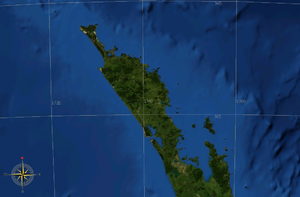
La péninsule de Northland ou péninsule de North Auckland est une des plus grandes péninsules de la Nouvelle-Zélande. Elle constitue la partie Nord-Ouest de l'île du Nord à laquelle elle est rattachée par l'isthme d'Auckland formant la partie centrale de la ville sur lequel elle s'est développée.